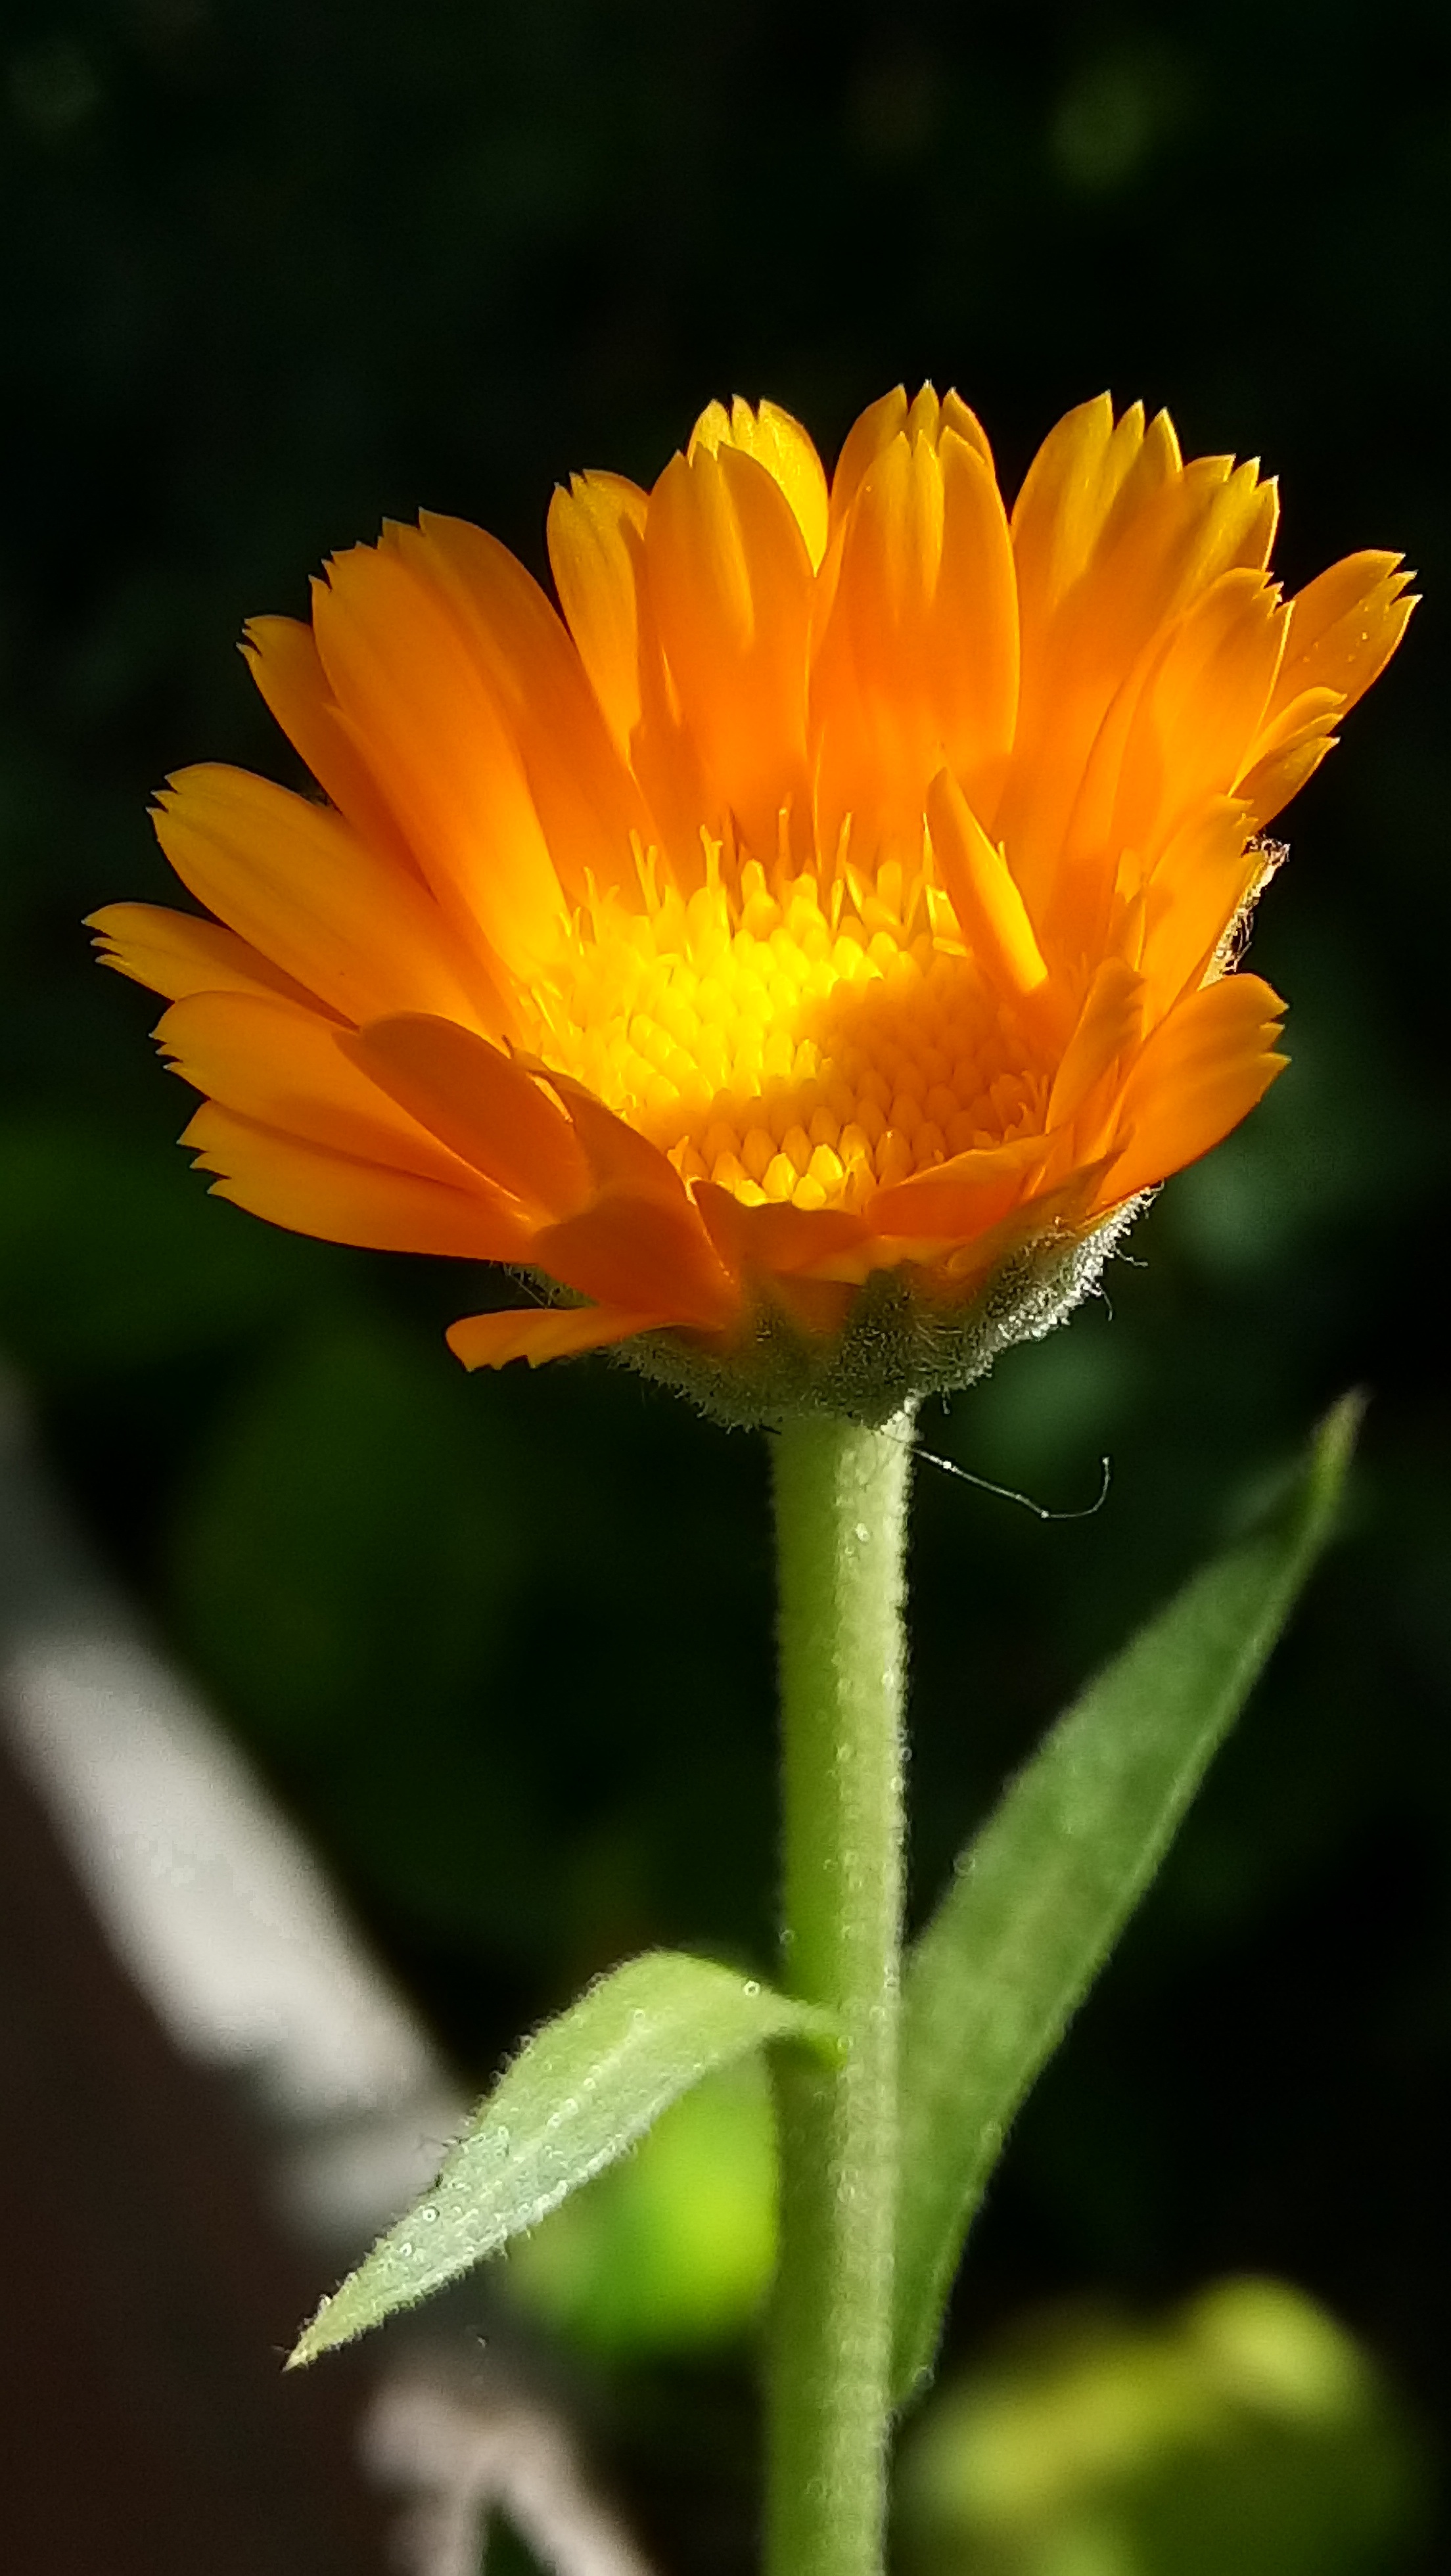
nature, plant, flower, petal, herb, botany, yellow, flora, wildflower, close up, nectar, macro photography, flowering plant, calendula, annual plant, plant stem, land plant